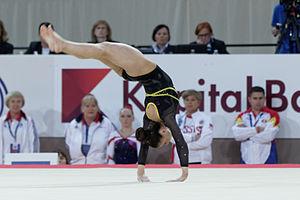
Championnats d'Europe de gymnastique artistique 2015.